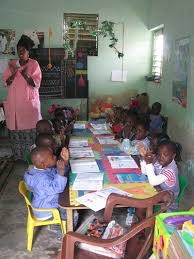
Li nga ma yónnee ba tey ay tuut-tànk la yu toog di jàng, toog ci ay baŋ. ki leen di jàngal taxaw tiim leen, ñu tiim taabal ji di jàng ay tuut-tànk.